Old Saybrook South Green

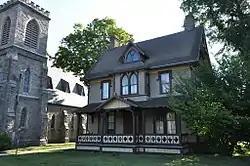

The Old Saybrook South Green is a historic district that encompasses the historic town green and nearby streets in Old Saybrook, Connecticut. Established in the 1630s, most of the buildings arrayed around the green were built between 1760 and 1900, and reflect the prosperity of the town, which was a major port and shipbuilding center. The district was listed on the National Register of Historic Places in 1976.